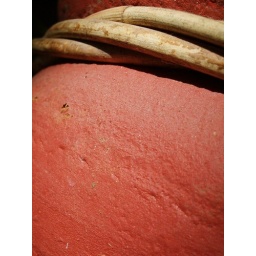
The second one. A plant pot in my balcony.